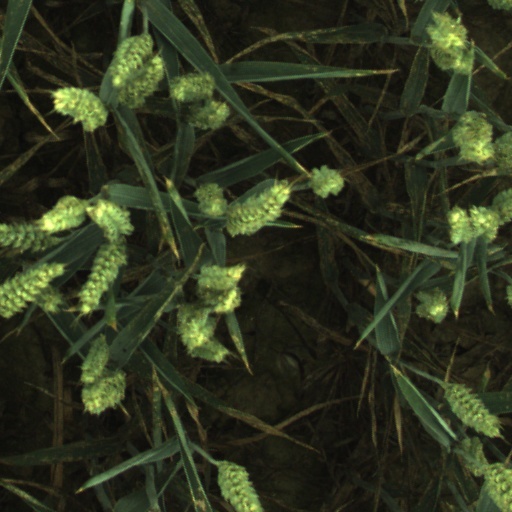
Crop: wheat